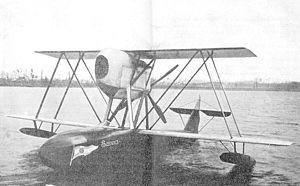
Le SIAI S.21 est un hydravion de course italien construit par SIAI pour le Trophée Schneider 1921.